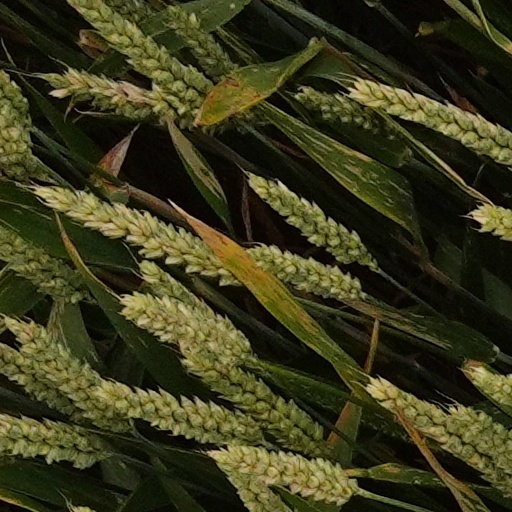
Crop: wheat